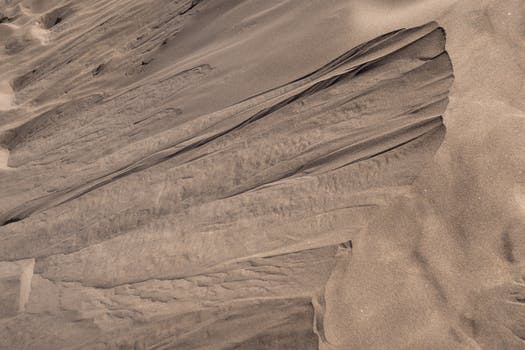
Label: No Watermark